Question: When was the picture taken?
Tambaya: Yaushe aka ɗauka hoton?
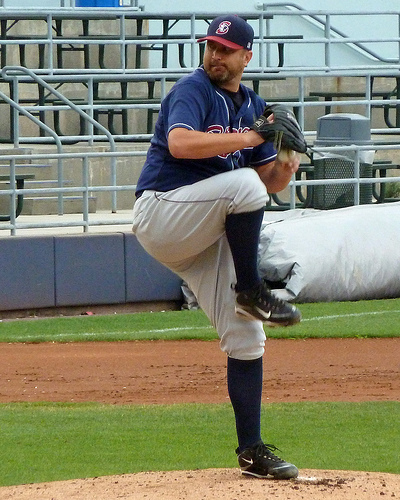
Answer: Daytime.
Amsa: Da rana.